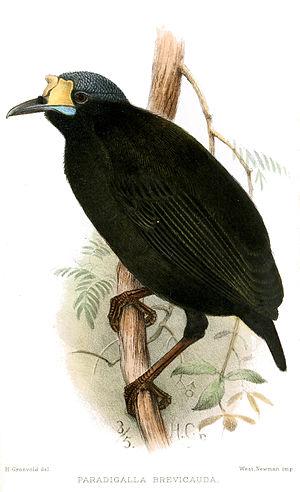
Le Paradisier à queue courte est une espèce d'oiseaux de la famille des Paradisaeidae.